Anthony Caro

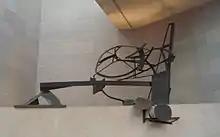
"National Gallery Ledge Piece", 1978, welded steel, by Anthony Caro

Caro was also a tutor at Saint Martin's School of Art in London from 1953-1981, inspiring a younger generation of British abstract sculptors, led by former students and assistants including Phillip King, Tim Scott, William G. Tucker, Peter Hide, and Richard Deacon; as well as a reaction group including Bruce McLean, Barry Flanagan, Richard Long, David Hall and Gilbert & George. He and several former students were asked to join the seminal 1966 show at the Jewish Museum in New York titled, "Primary Structures" representing the British influence on the "New Art". Caro taught at Bennington College from 1963 to 1965, along with painter Jules Olitski and sculptor David Smith.